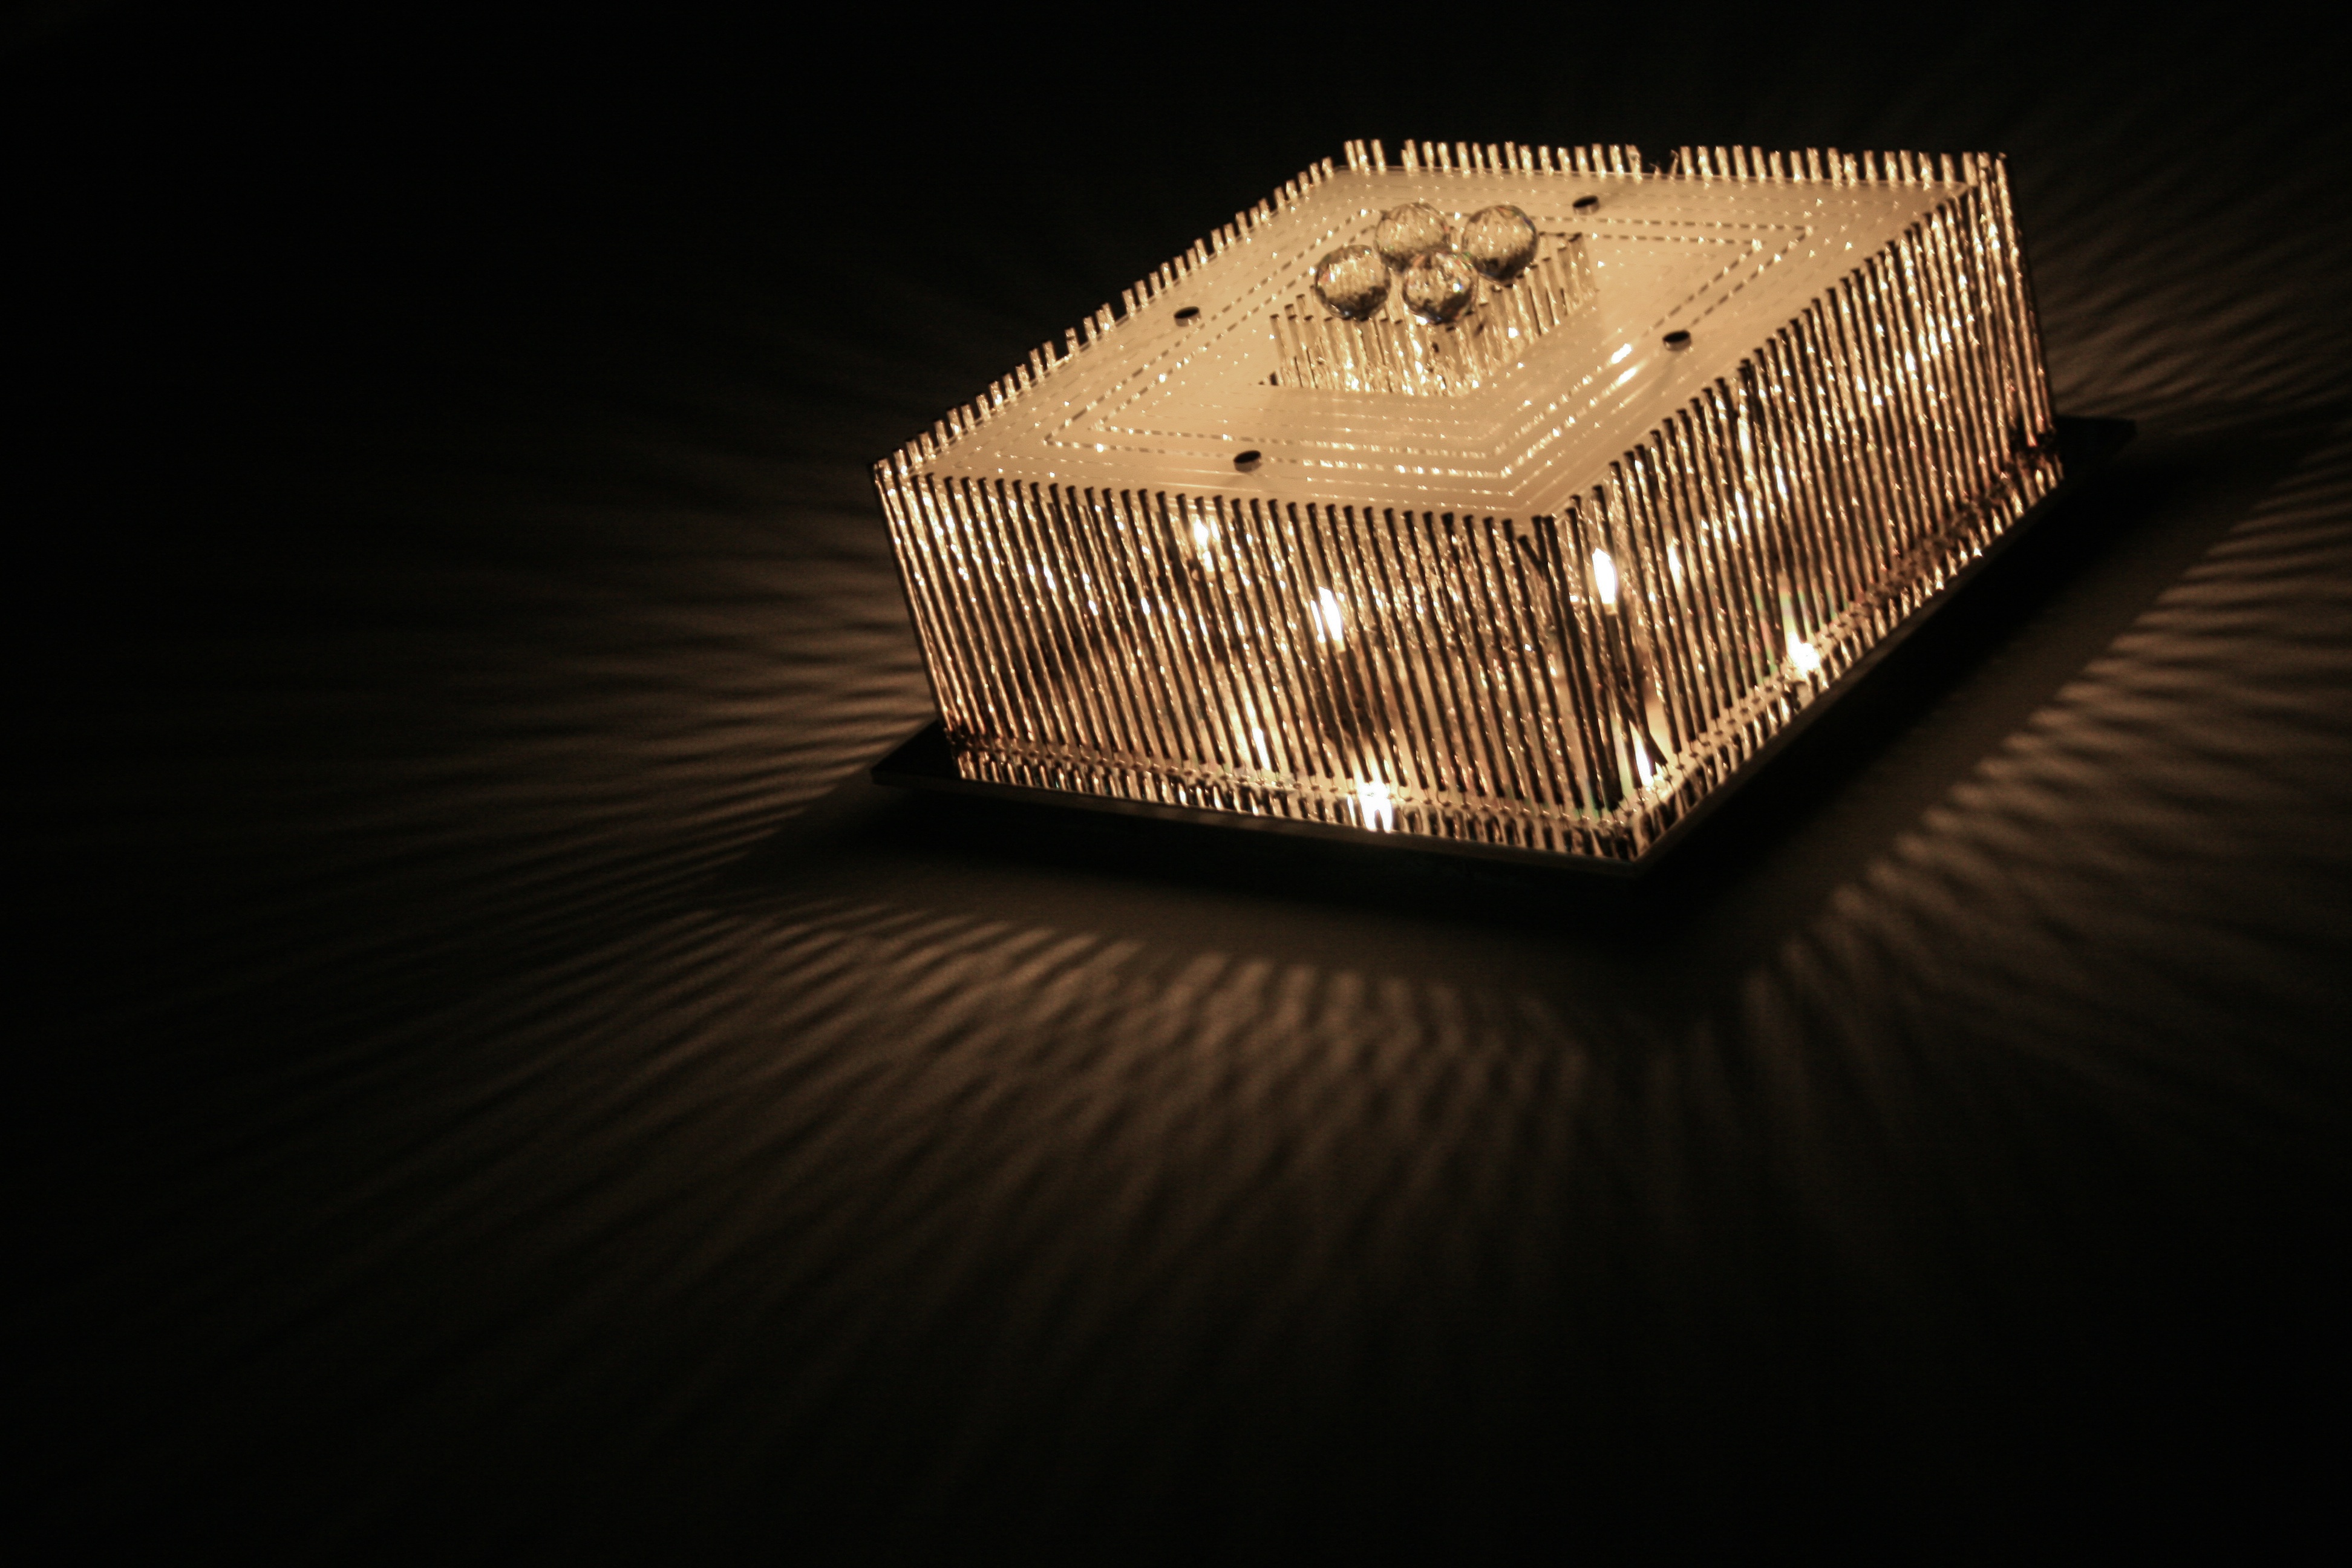
light, darkness, lighting